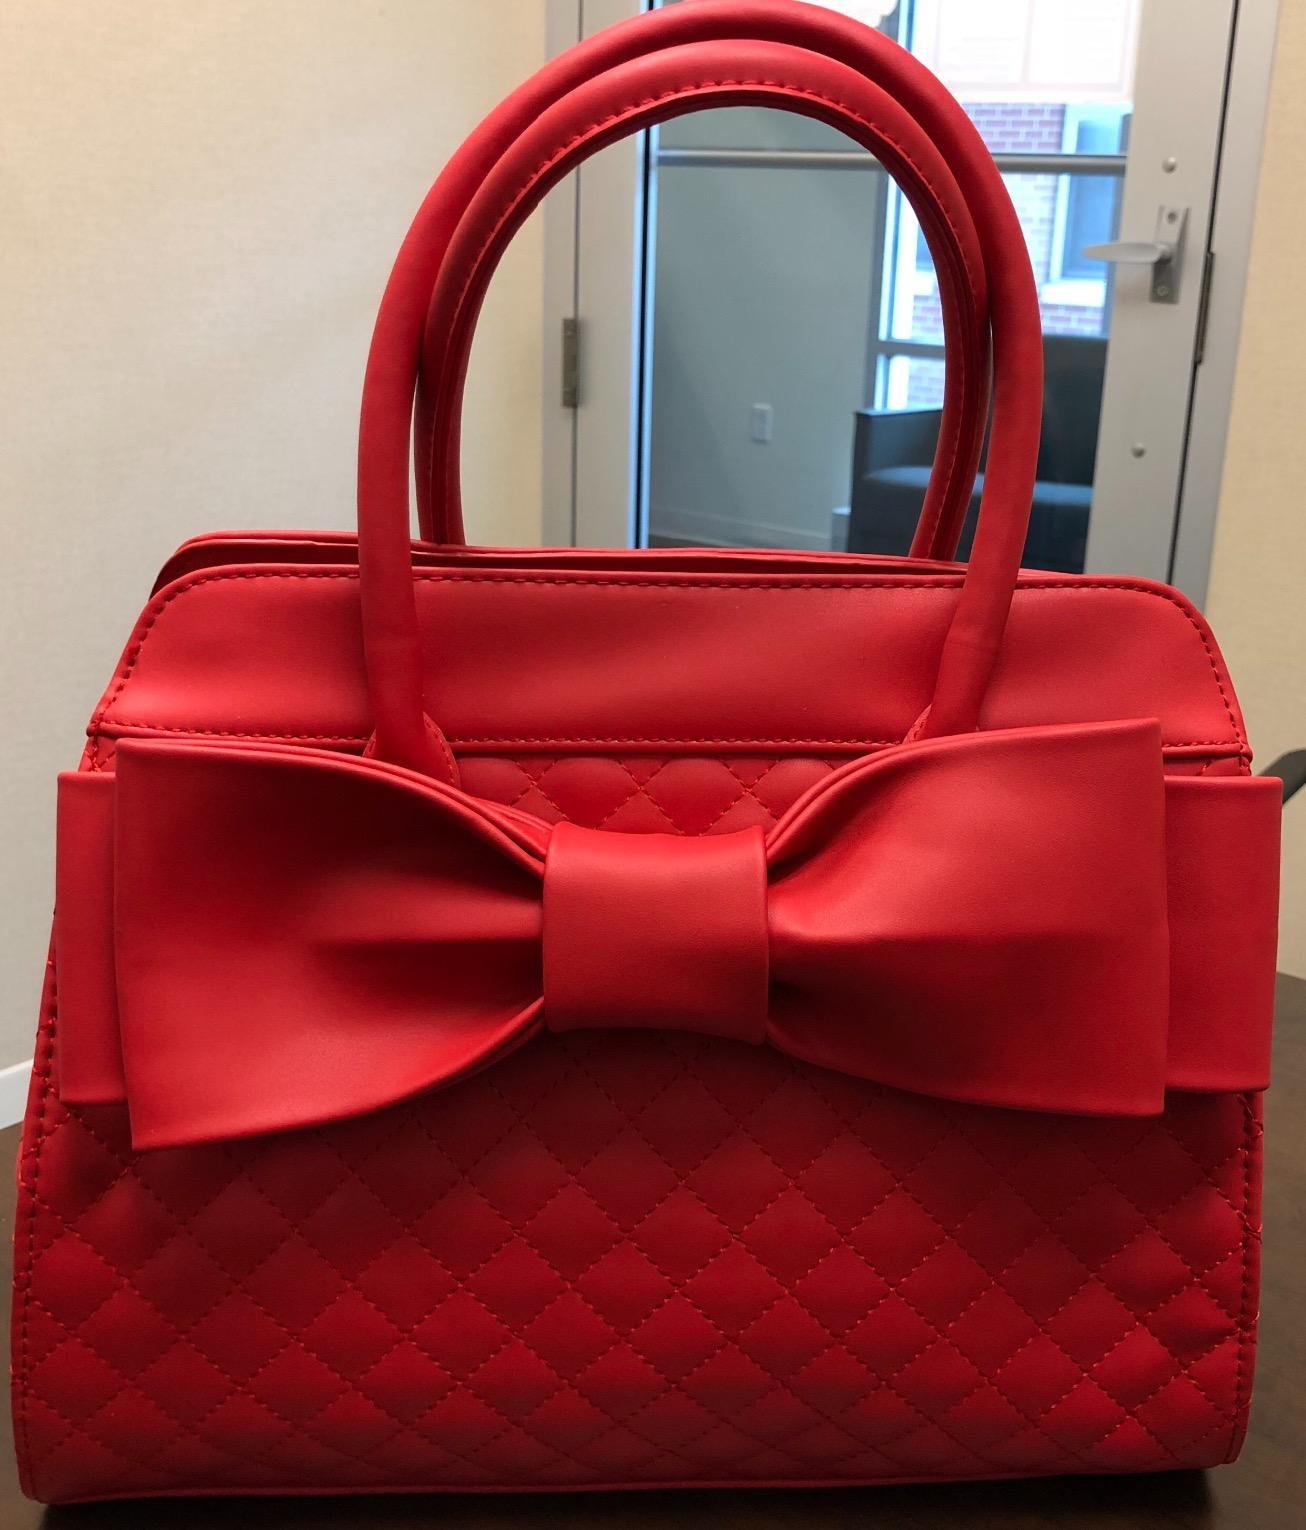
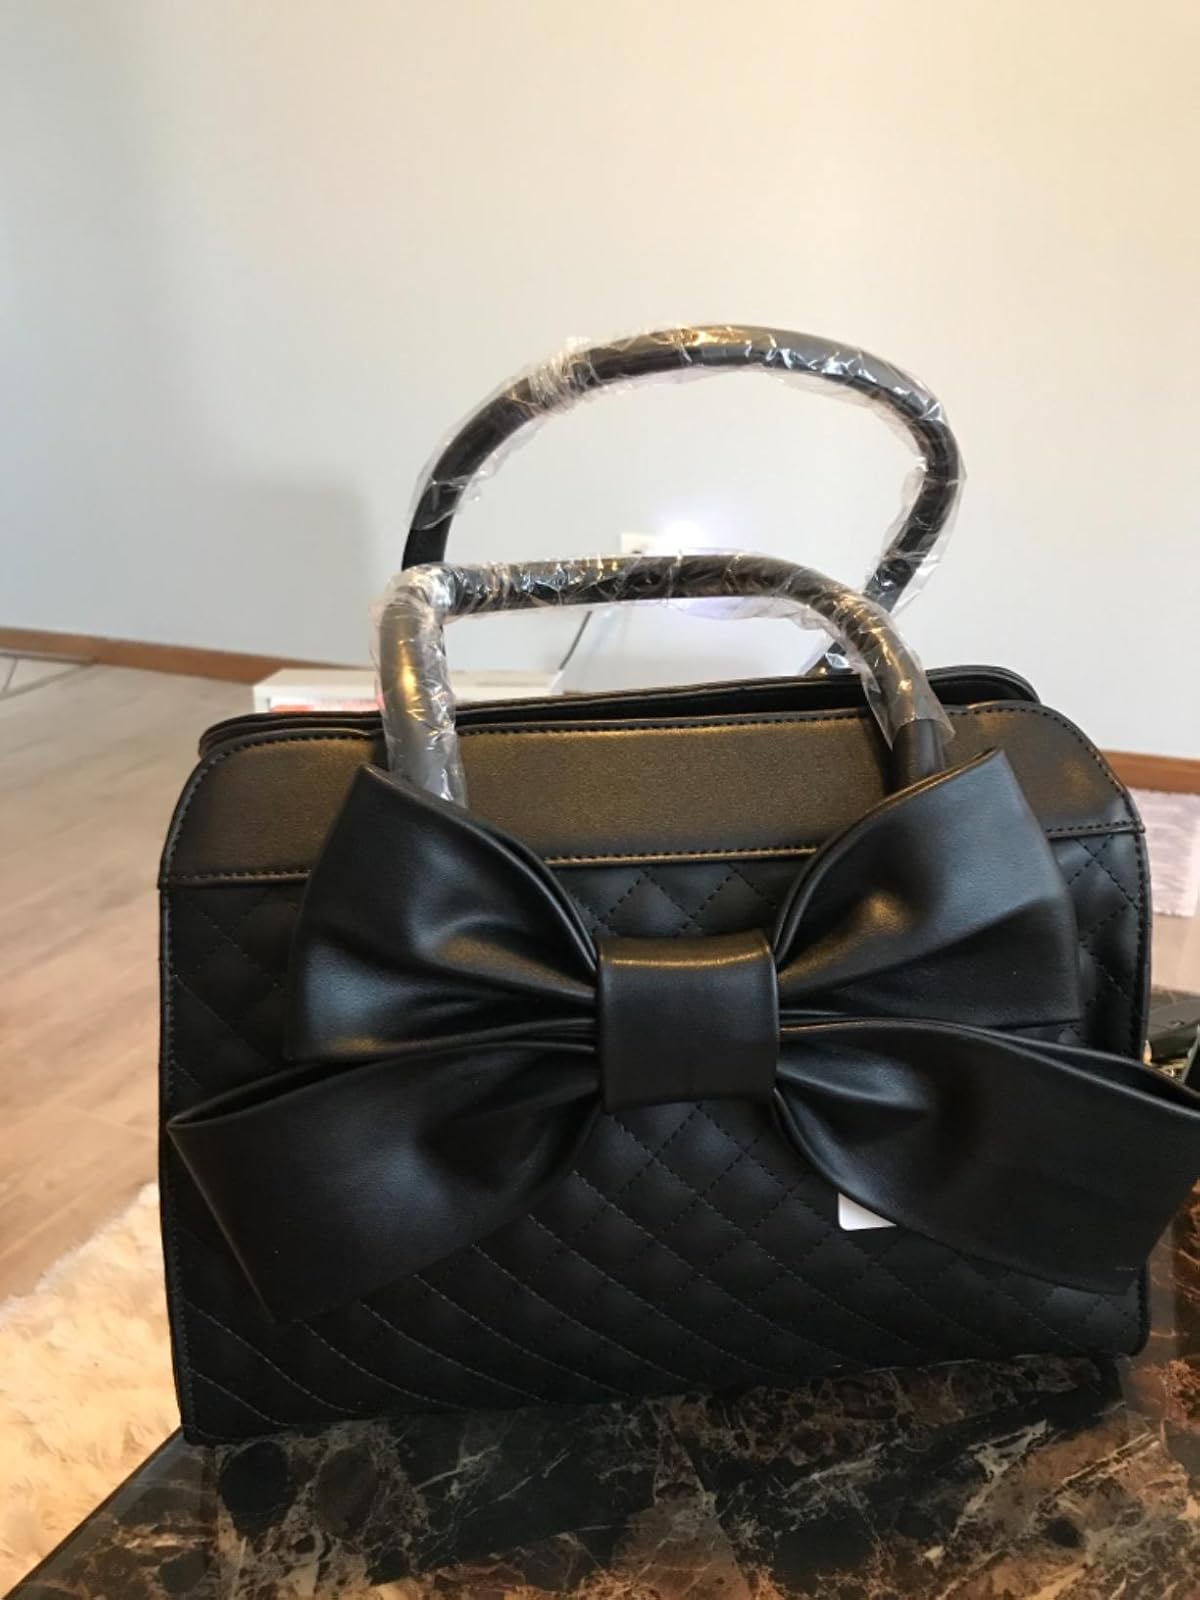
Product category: accessories_handbag
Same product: no